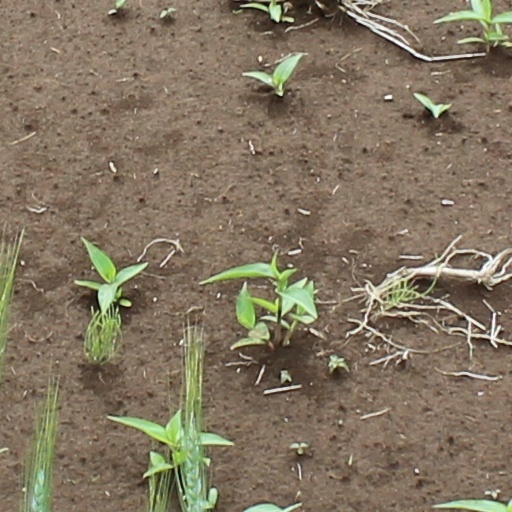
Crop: wheat